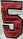
Number: 5